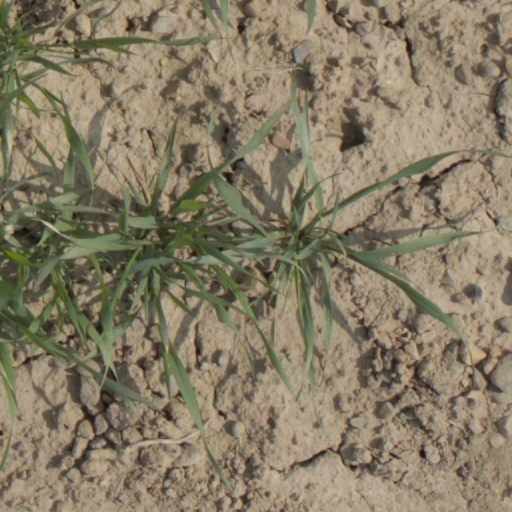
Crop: wheat